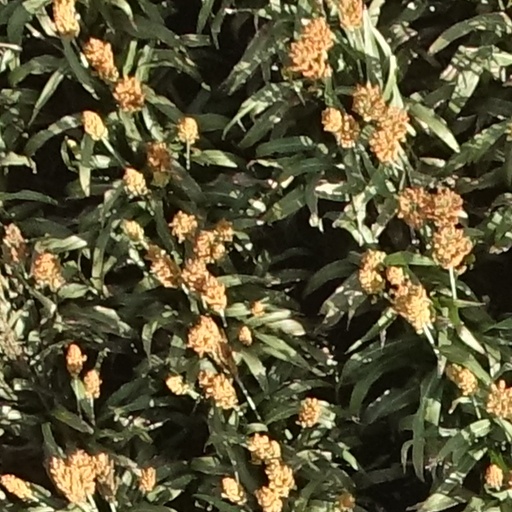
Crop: sorghum